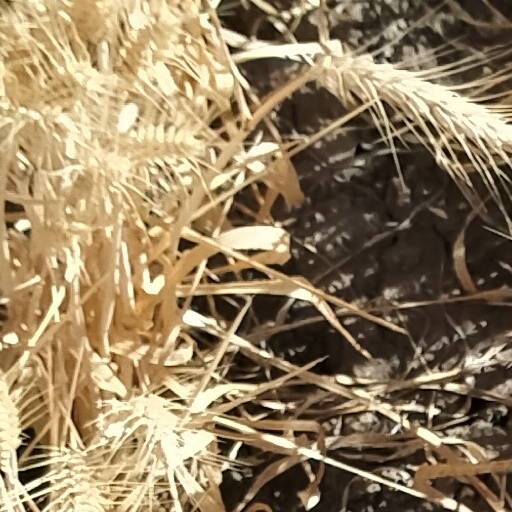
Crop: wheat